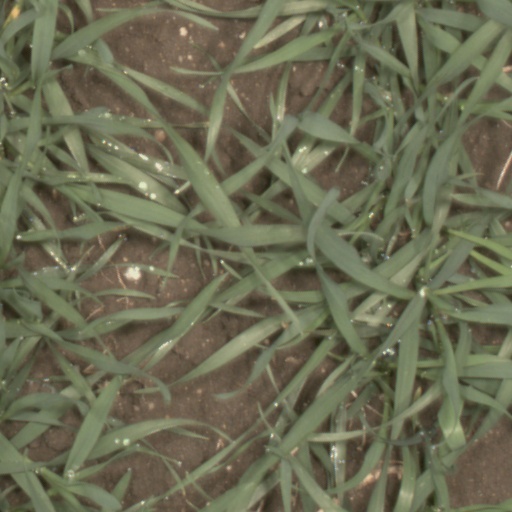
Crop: wheat